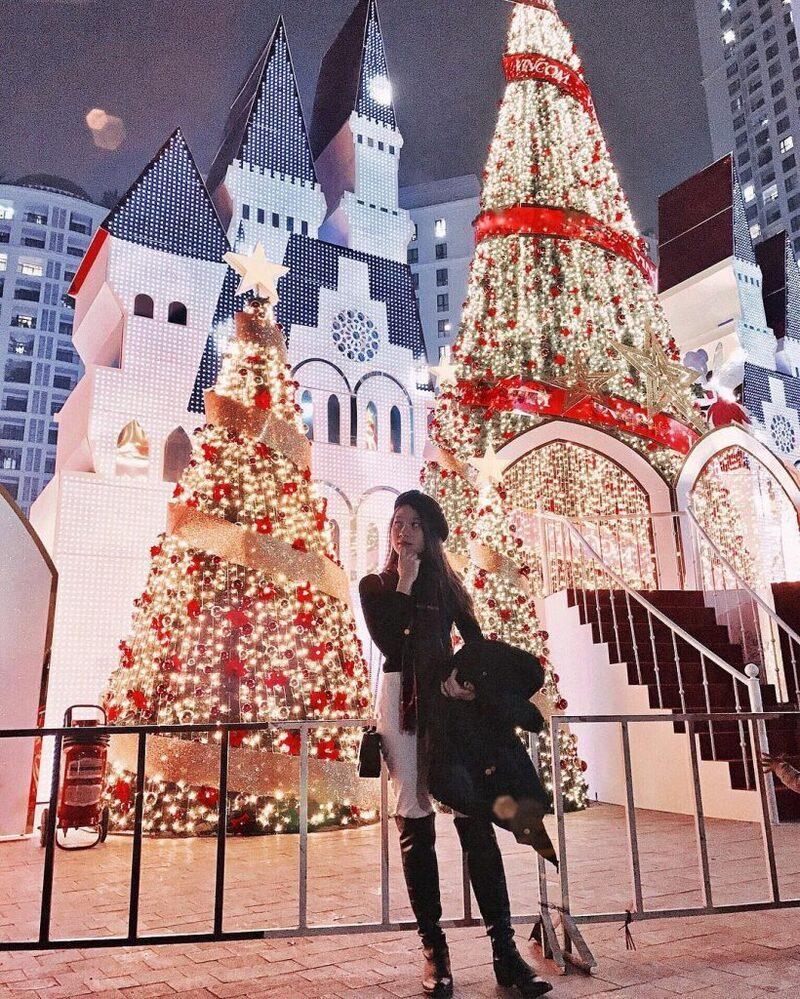
có một cô gái xuất hiện ở trước những cây thông noel